Thored

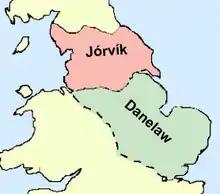
The area shaded under "Jórvik" (York), probably corresponds very roughly with Thored's territory of southern Northumbria; the Danelaw as a territory is a modern construct, though Yorkshire was in the area where "Dena lagu" ("Scandinavian law") was practised

Thored appears to have been of at least partially Scandinavian origin, suggested by the title applied to him in the "Anglo-Saxon Chronicle" entry for 992. Here, the ealdorman of Hampshire is called by the English title "ealdorman", while Thored himself is styled by the Scandinavian word "eorl" (i.e. Earl).